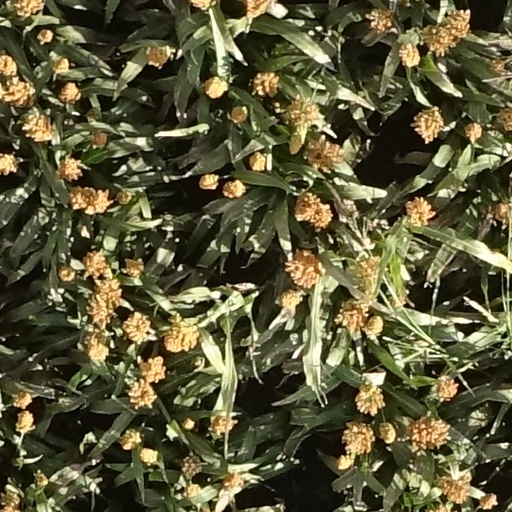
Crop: sorghum